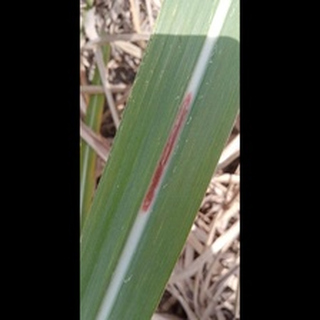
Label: sugarcane_red_rot